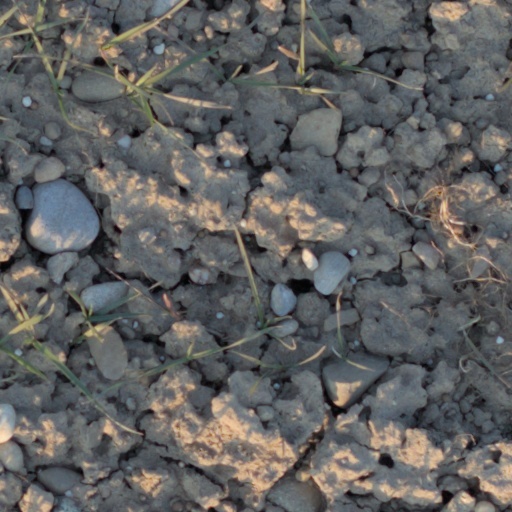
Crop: wheat